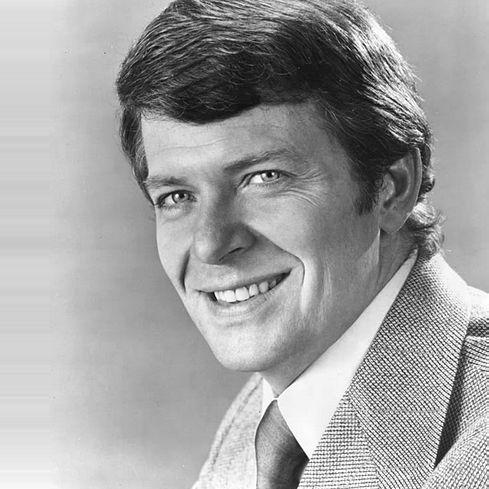
Age: 38